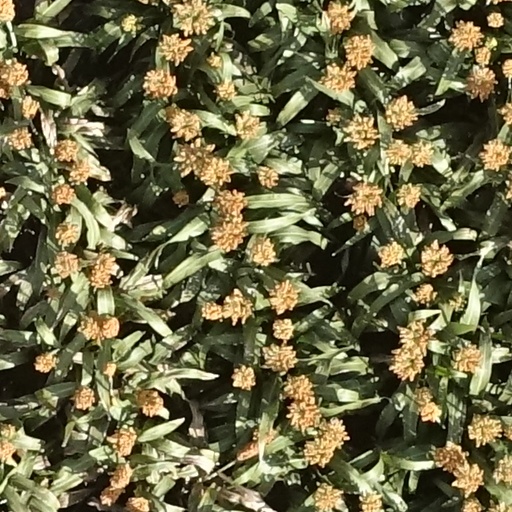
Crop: sorghum